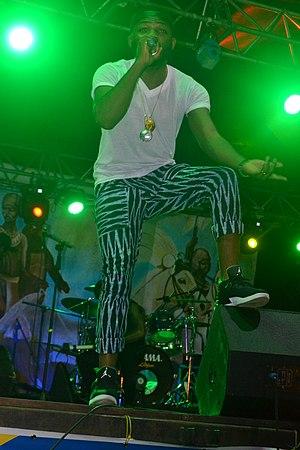
chanteur Camerounais en concert.
Magasco, né Tohnain Anthony Nguo le 22 septembre 1988 à Bamenda, est un chanteur camerounais d'afropop et de Dancehall originaire de la région du Nord-ouest du Cameroun. Il commence sa carrière en 2009 et est révélé en 2012 grâce à son single Line Loba. Son premier album Golden boy sort en décembre 2017. Son second album Heart sort en 2019 sous son label BBoy Records.